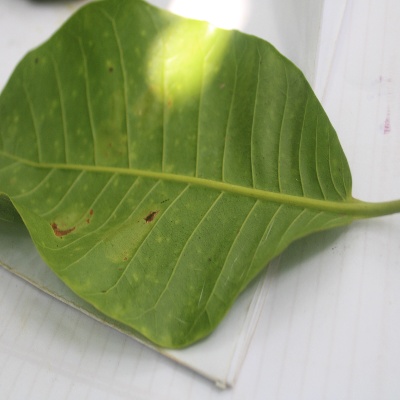
Crop: Cashew
Condition: anthracnose